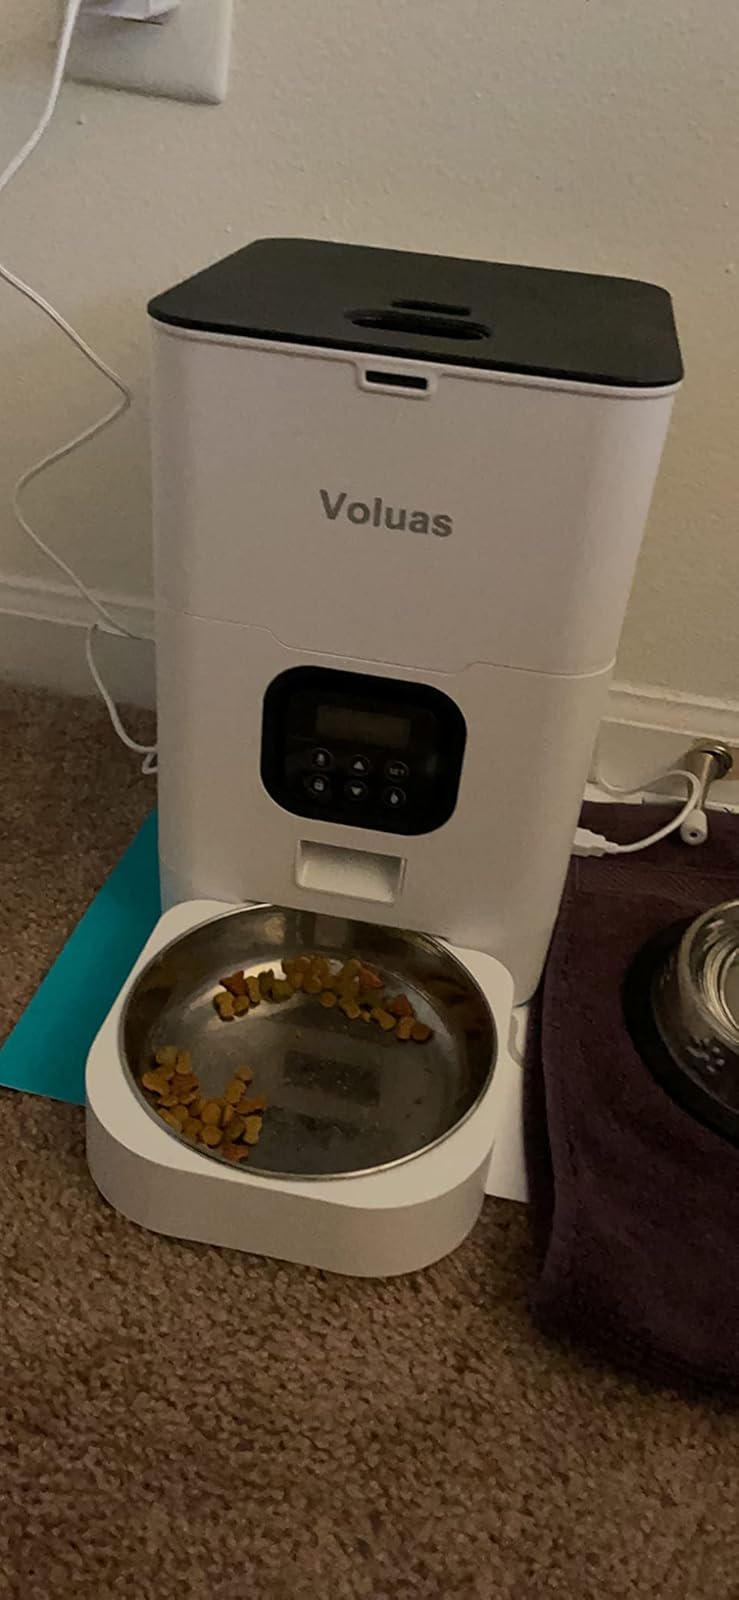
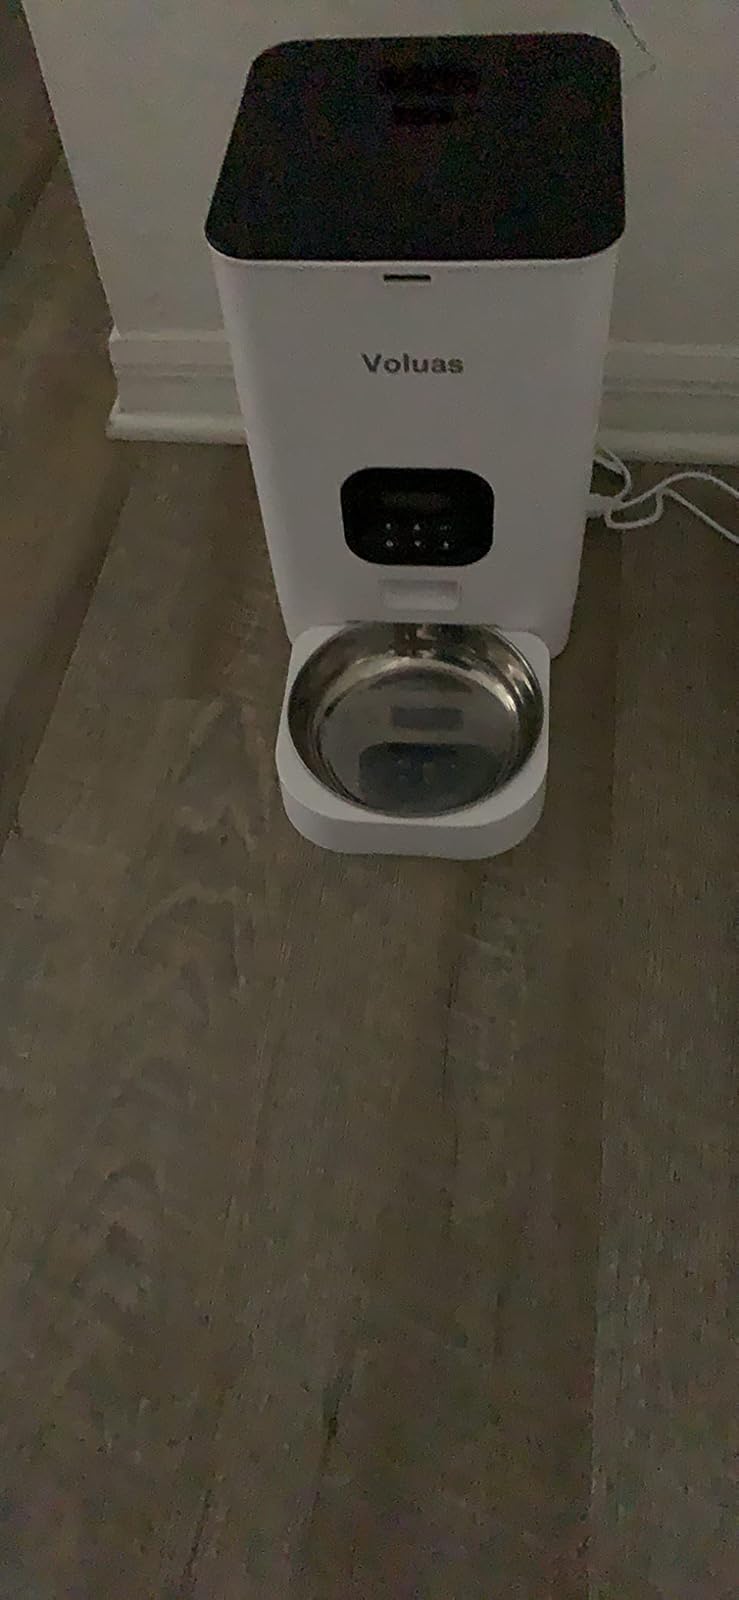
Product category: items_feeder
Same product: yes